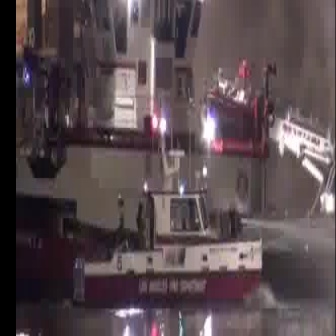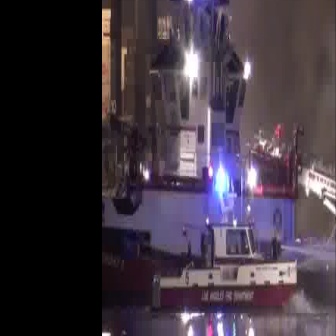
  Please identify the target specified by the bounding box [72,113,262,304] in the first image and locate it in the second image. Return the coordinates in [x_min,y_min,x_max,y_max] format.
Answer: [151,163,297,309]